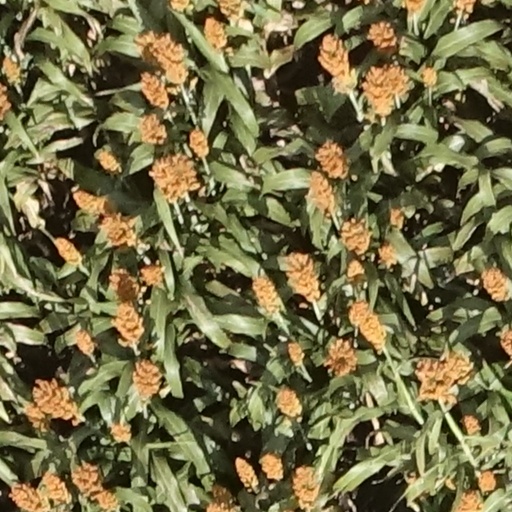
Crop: sorghum